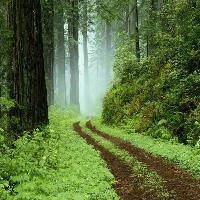
Weather: cloudy or overcast